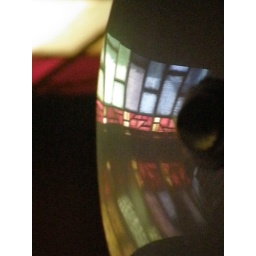
reflection of a stained glass window in a curved lamp